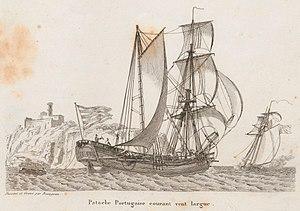
Gravure publiée en 1826 dans la Collection de toutes les espèces de bâtiments de guerre et de bâtiments marchands qui naviguent sur l'Océan et dans la Méditerranée, dessinée d'après nature et gravée par Baugean, mais réalisée avant 1819 (date de la mort de l'auteur).
Une patache désigne :